Riccardo Meggiorini

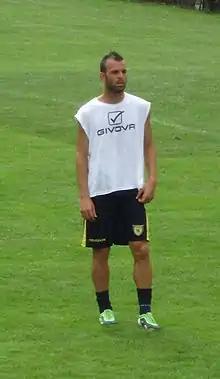
Meggiorini training with Chievo

The following year Genoa bought back Meggiorini again (direct swap with Federico Rodríguez) but left for another side, Serie A newcomer Novara in temporary deal, for €400,000, as the club had sold its flagship striker Pablo Andrés González and Cristian Bertani.